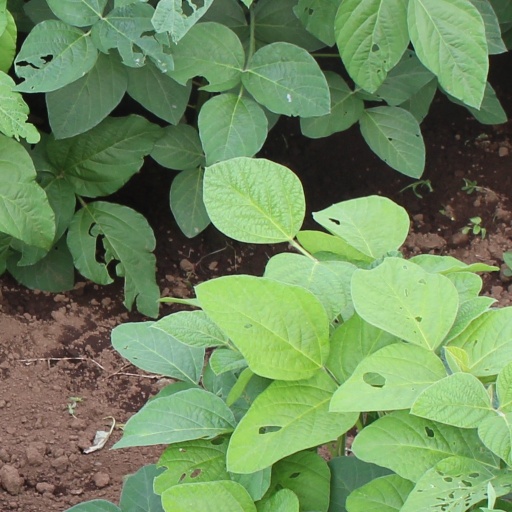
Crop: soybean